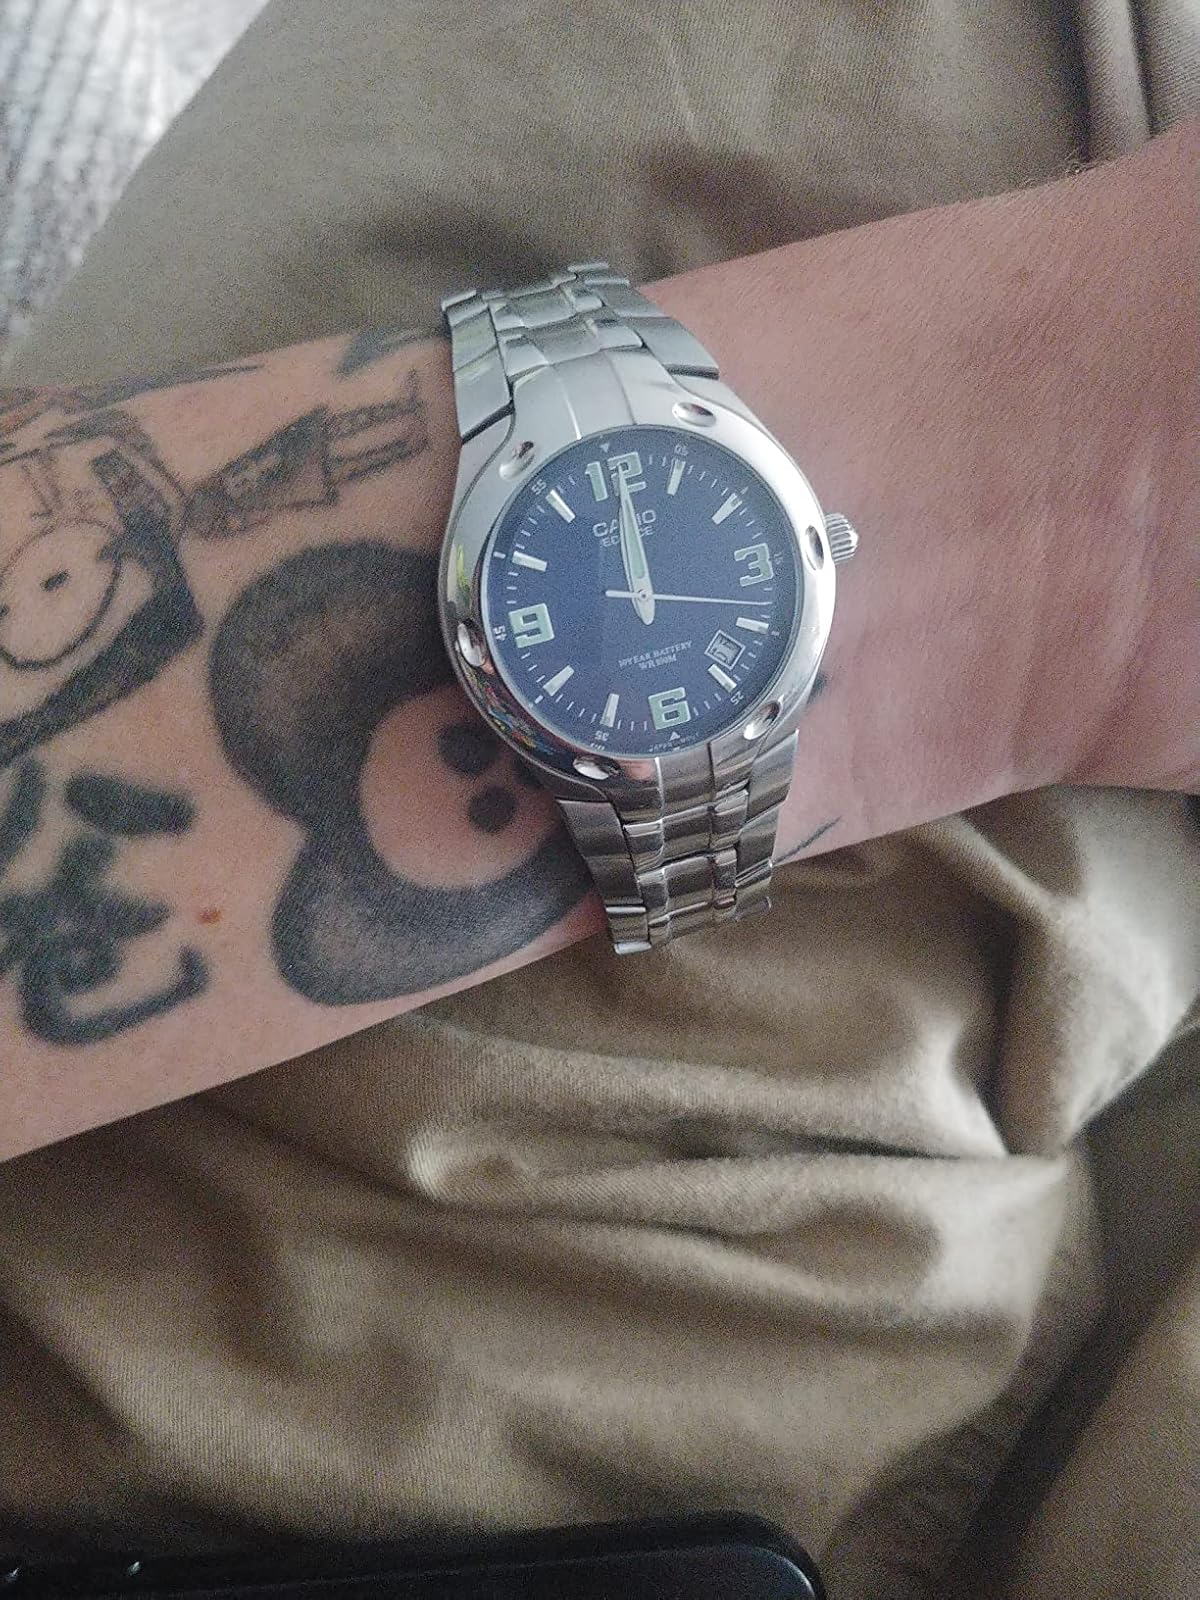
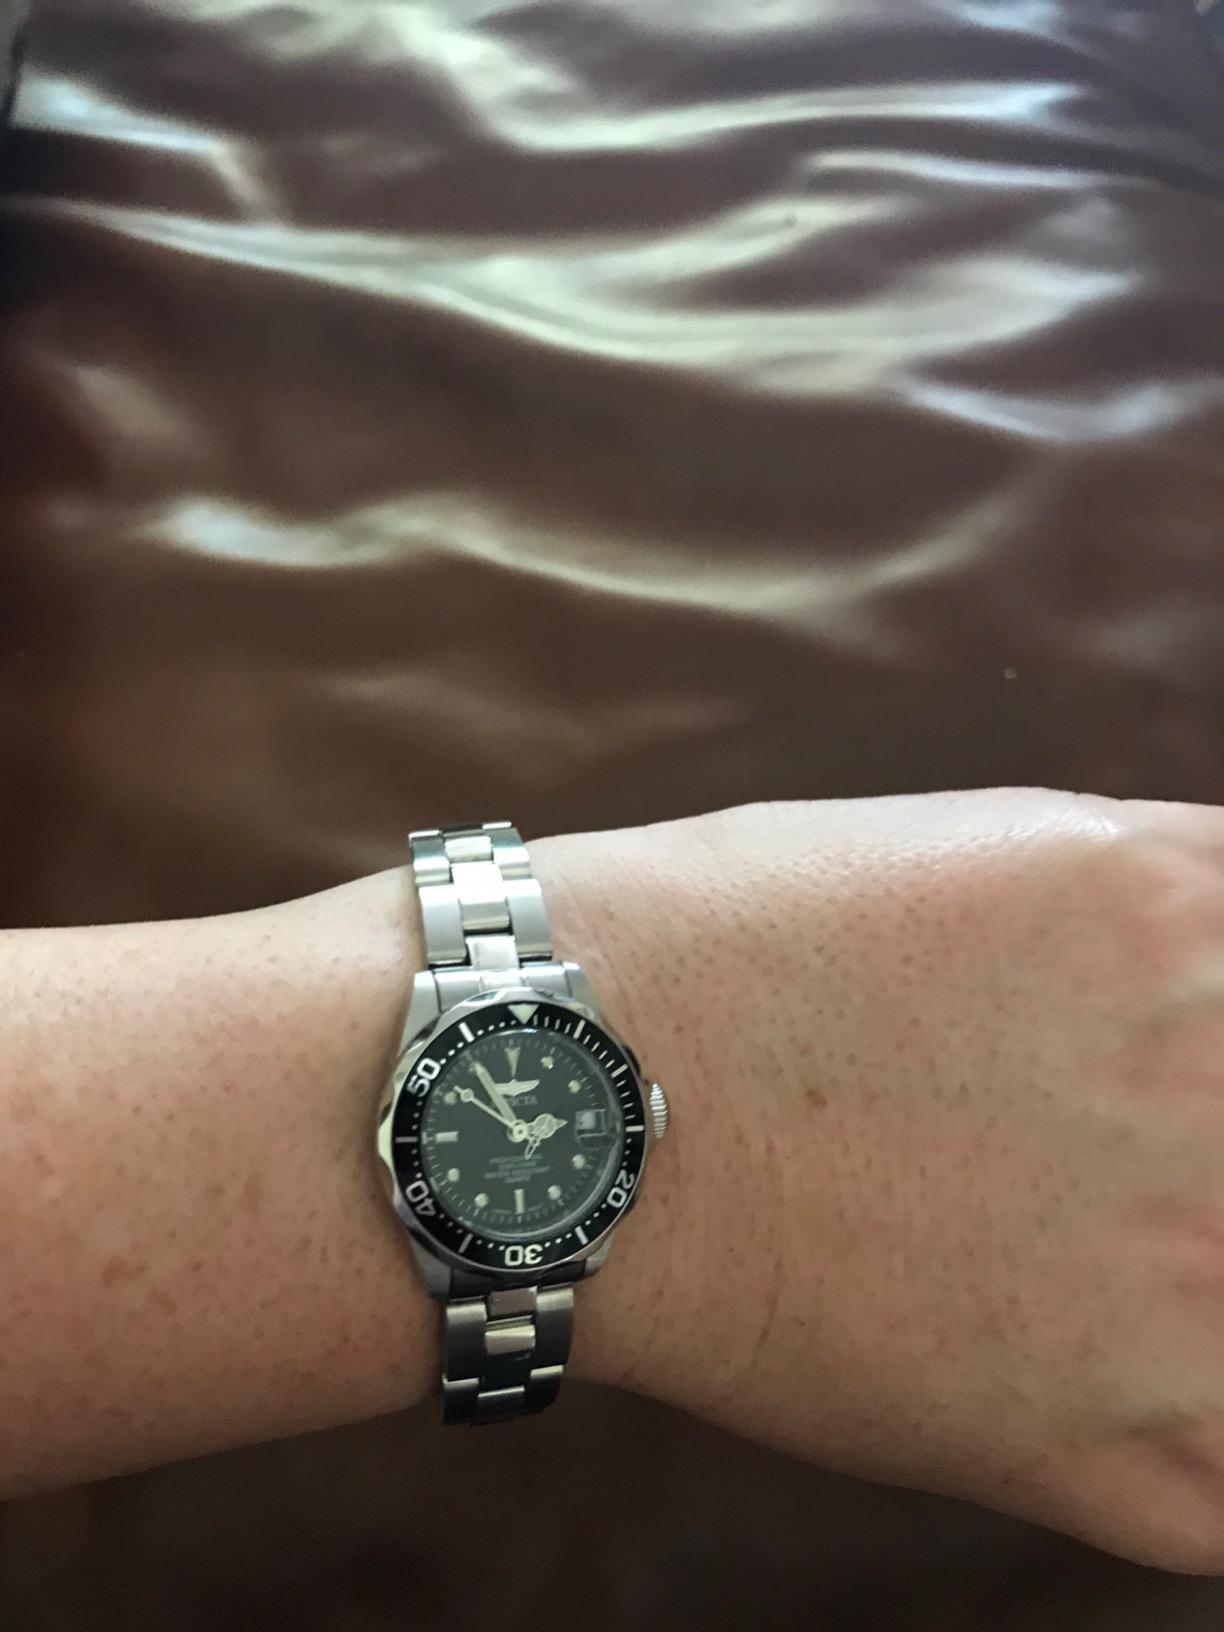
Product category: accessories_watch
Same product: no